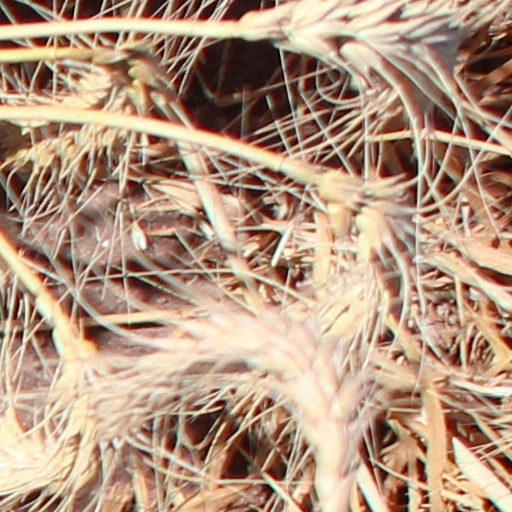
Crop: wheat